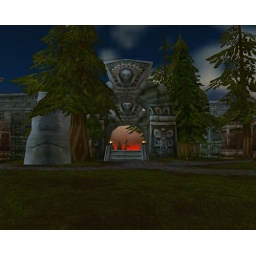
Blood red sunset over sacrificial stone